Mexopolis

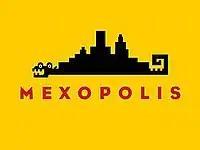
Mexopolis logo

Mexopolis (also known as Mexopolis Animation Studio) is an American production company founded in 1994 by Jorge R. Gutierrez and Sandra Equihua in Tijuana, Mexico. It produced the television series "," the film "The Book of Life" and most recently the limited series "Maya and the Three". The company is currently located in Studio City, California.